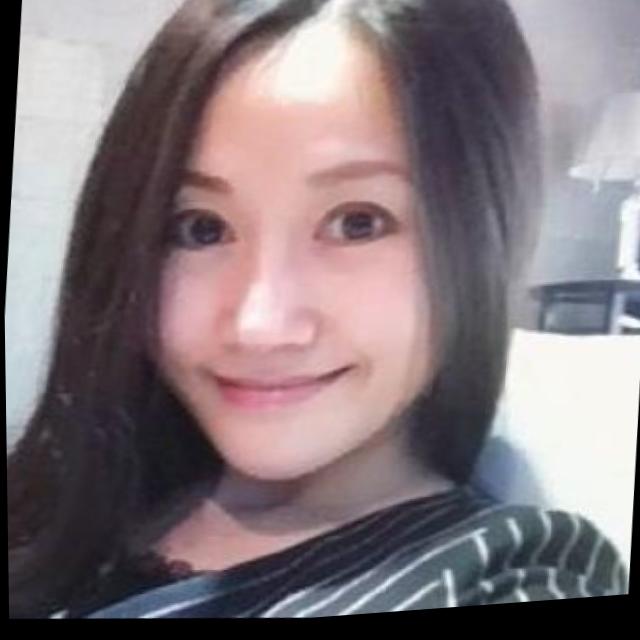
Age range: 21-44